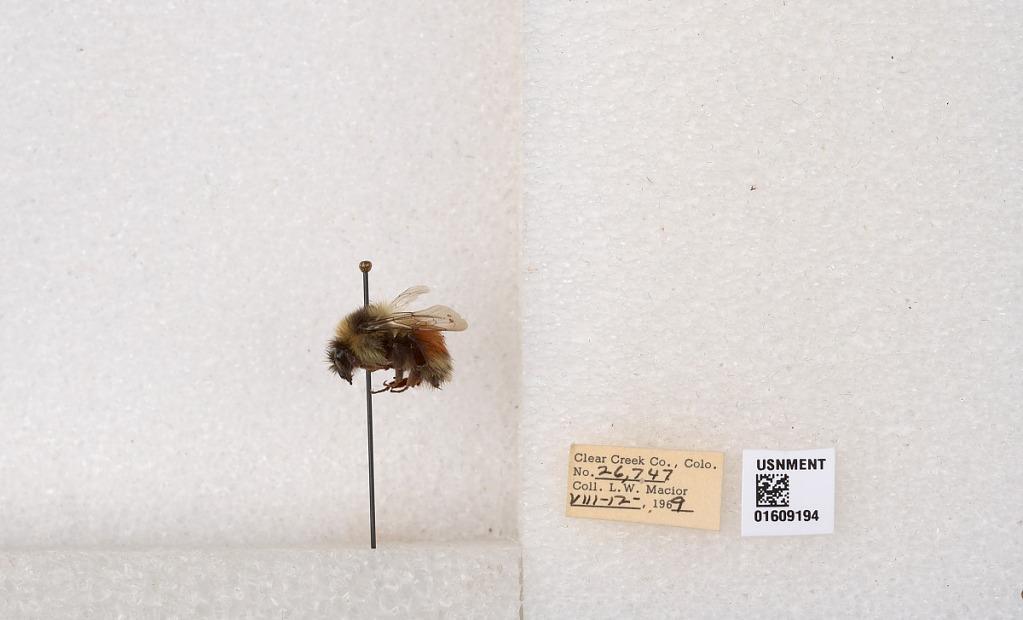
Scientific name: Bombus (Pyrobombus) sylvicola Kirby
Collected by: L. Macior
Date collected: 1969-8-12
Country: United States
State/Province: Colorado
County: Clear Creek
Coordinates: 39.7006, -105.694